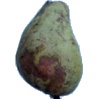
Label: pear_stone